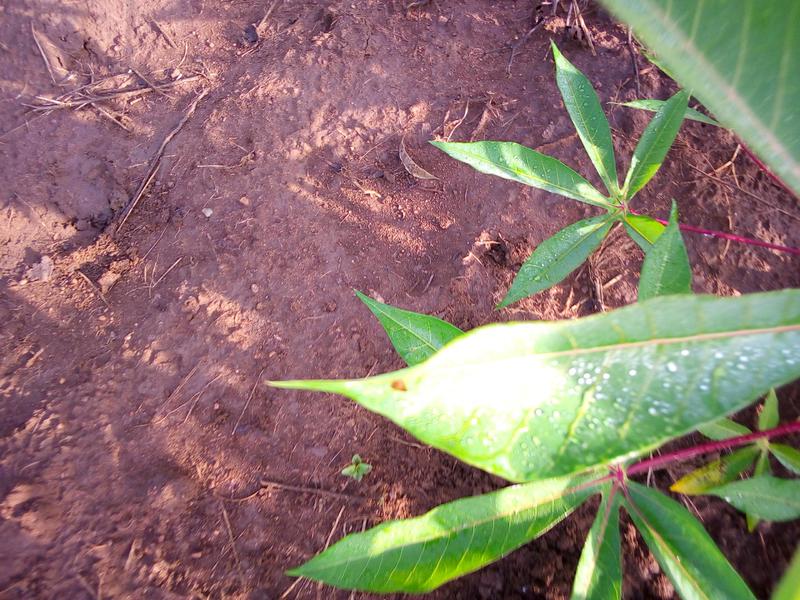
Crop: cassava
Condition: healthy